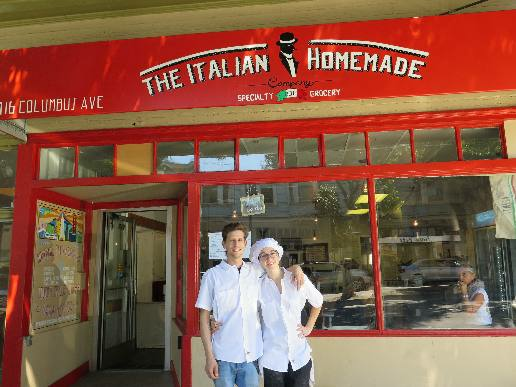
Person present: Yes